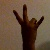
The image shows a hand gesture representing the number 7 in Indian Sign Language.